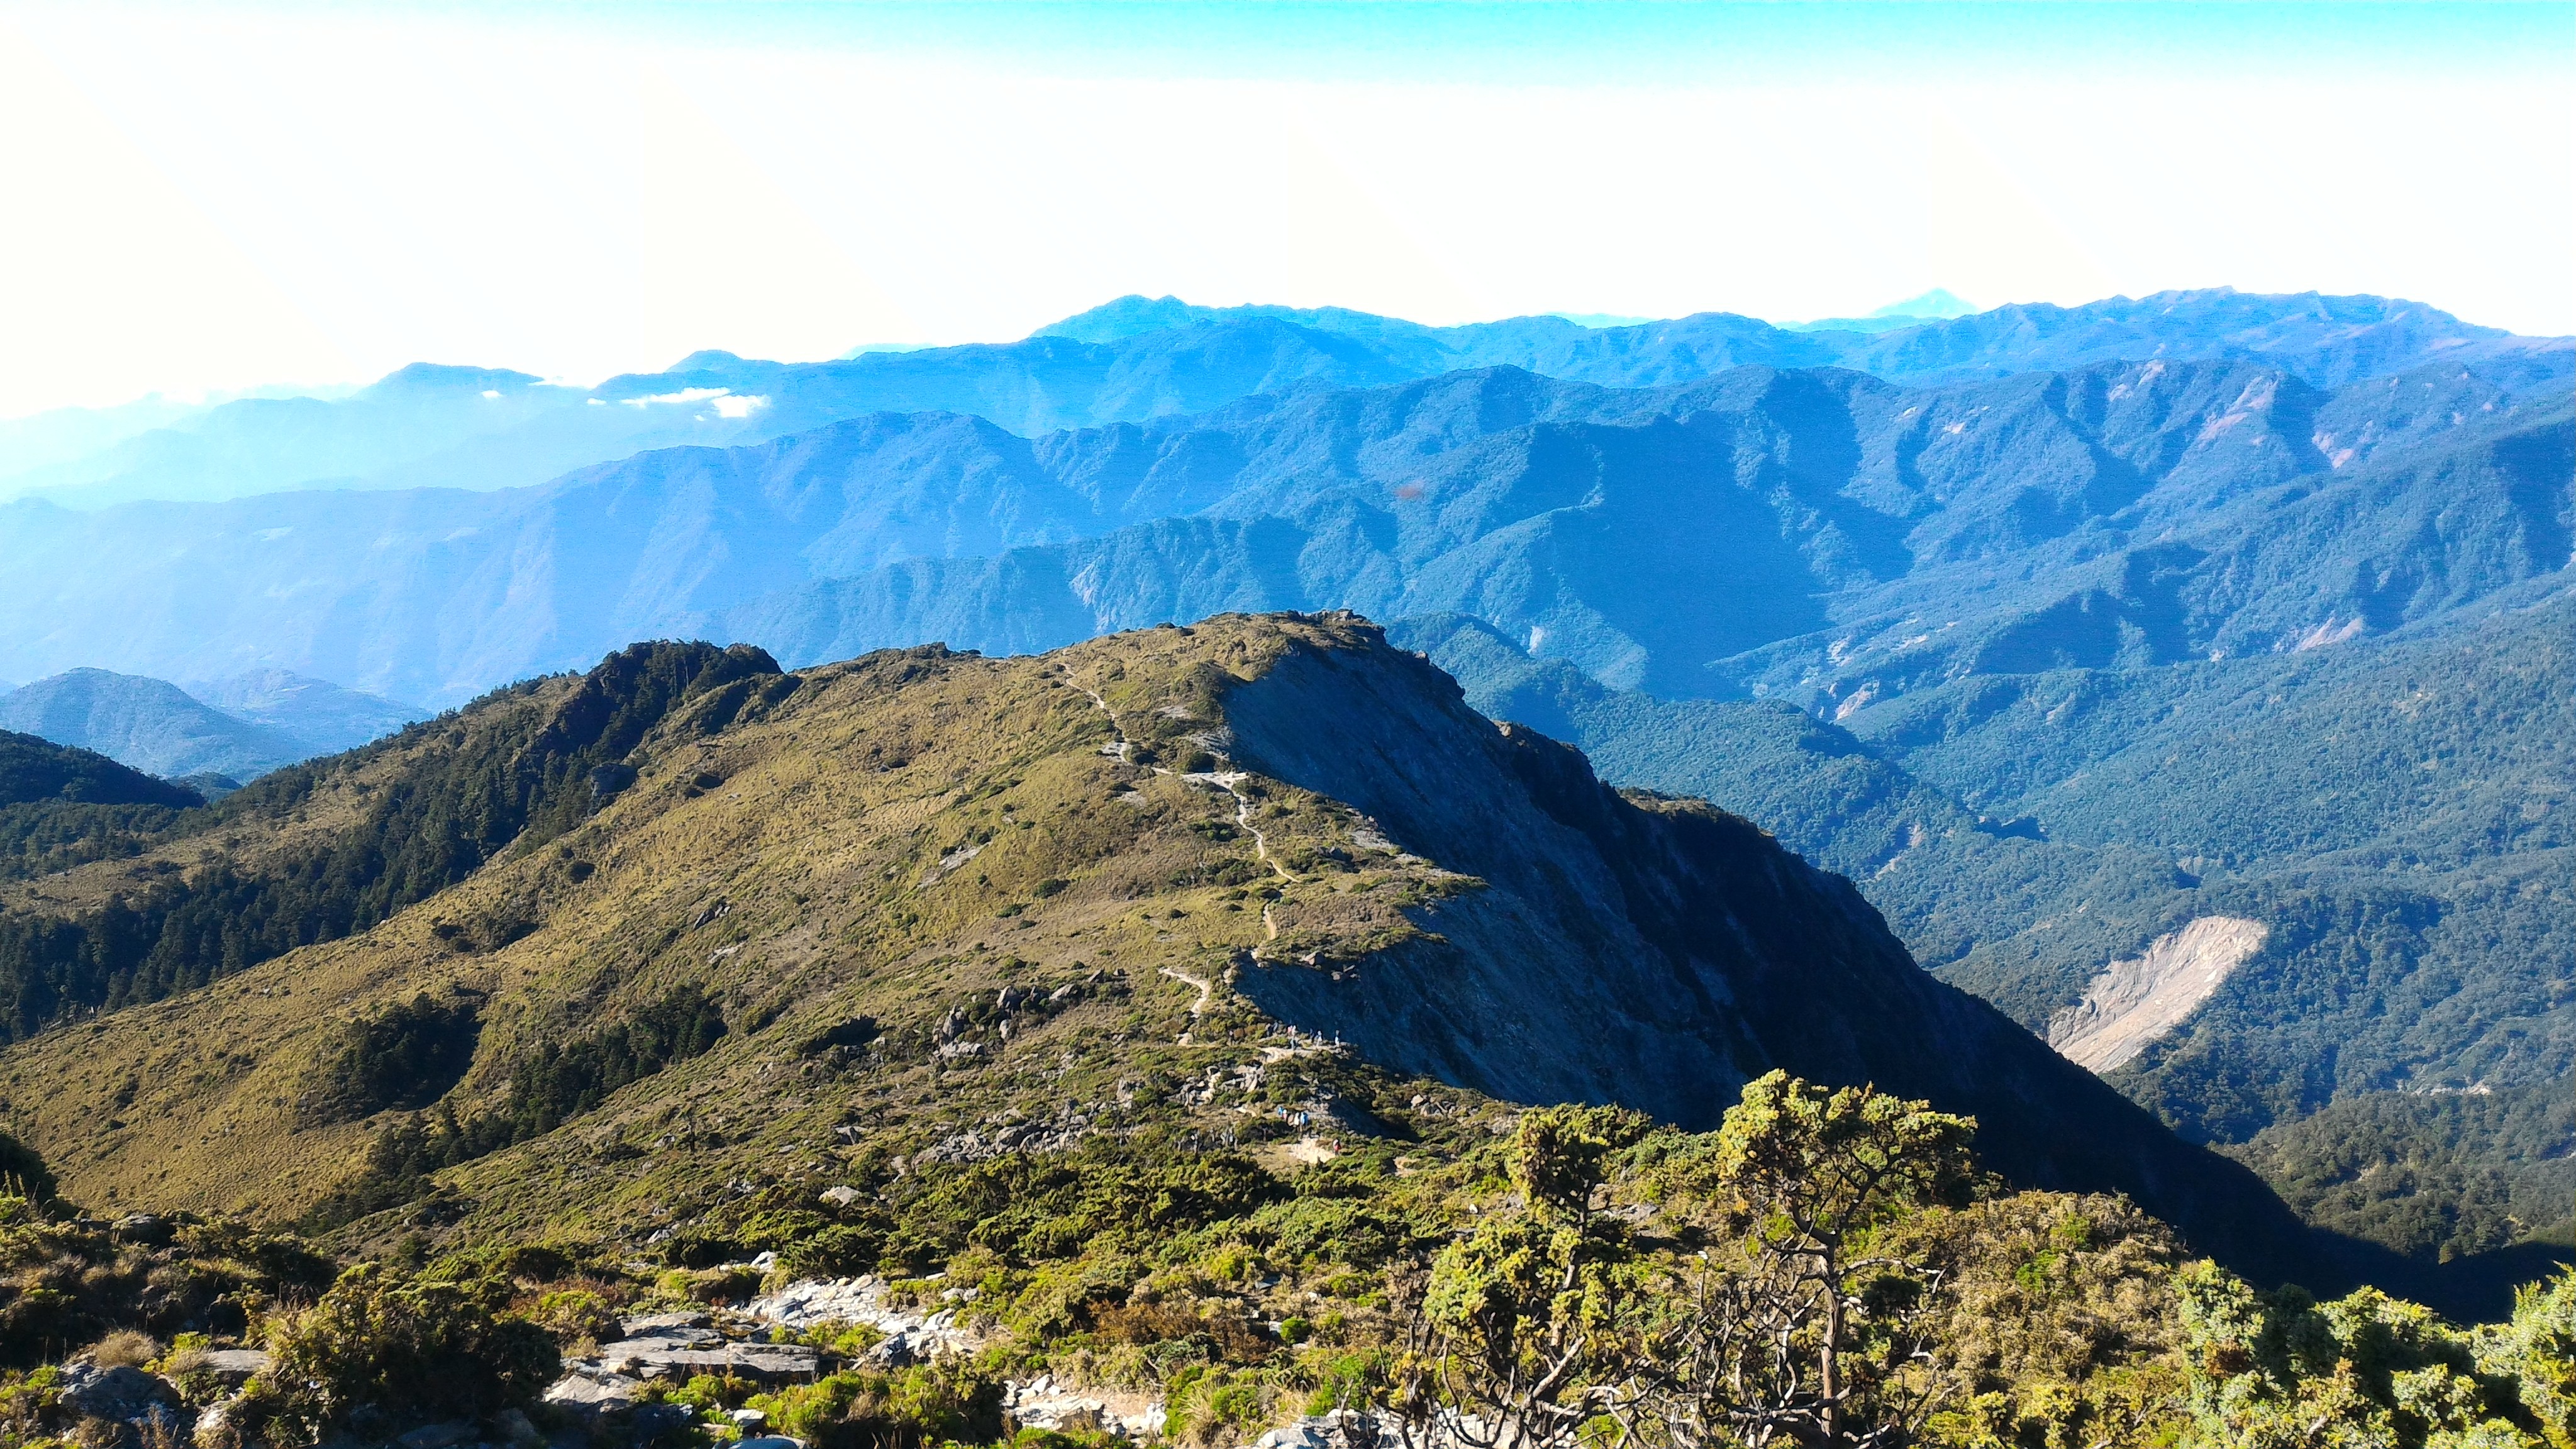
wilderness, mountain, valley, mountain range, ridge, mountain road, massif, alps, plateau, taiwan, fell, cirque, landform, mountain pass, geographical feature, mountainous landforms